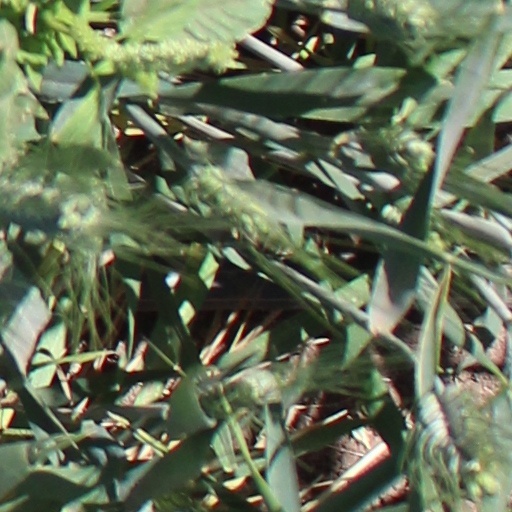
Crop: wheat